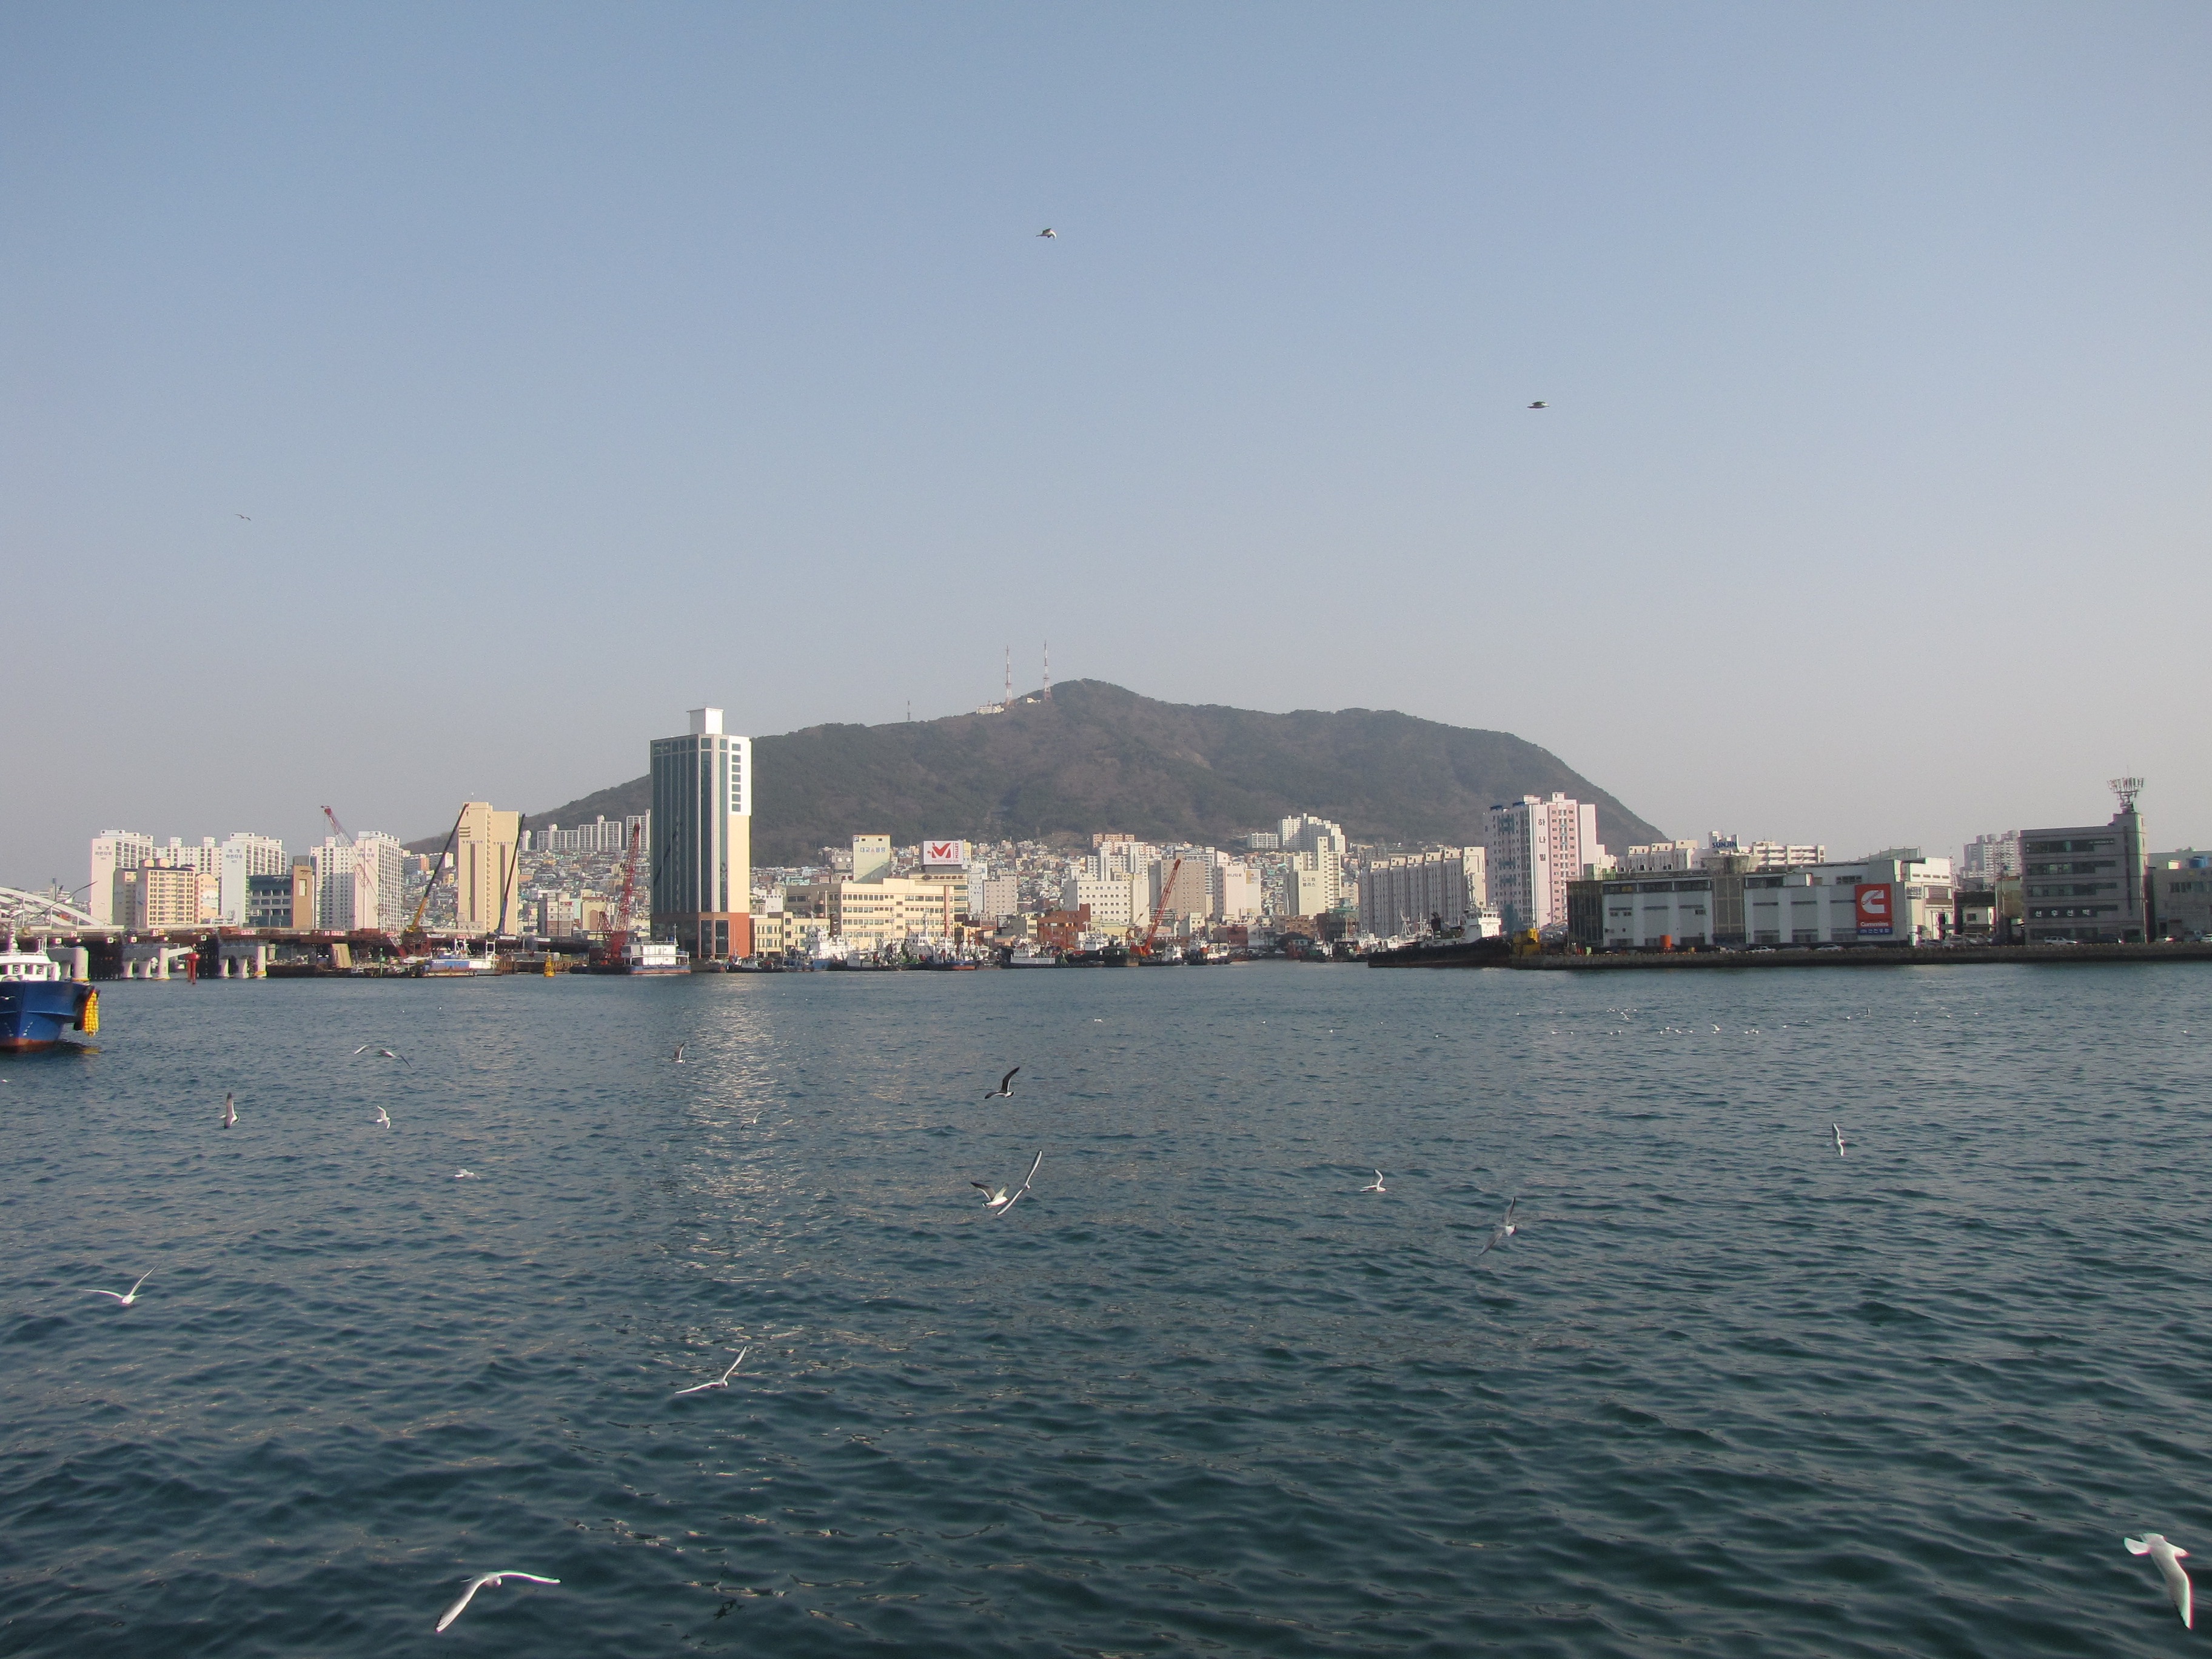
landscape, sea, coast, horizon, dock, boat, skyline, building, city, cityscape, vehicle, sailing, bay, harbor, marina, port, waterway, in the evening, ferry, sail, busan, passenger ship